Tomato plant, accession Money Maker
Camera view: tilt-top (135 deg); turntable rotation: 0 degrees
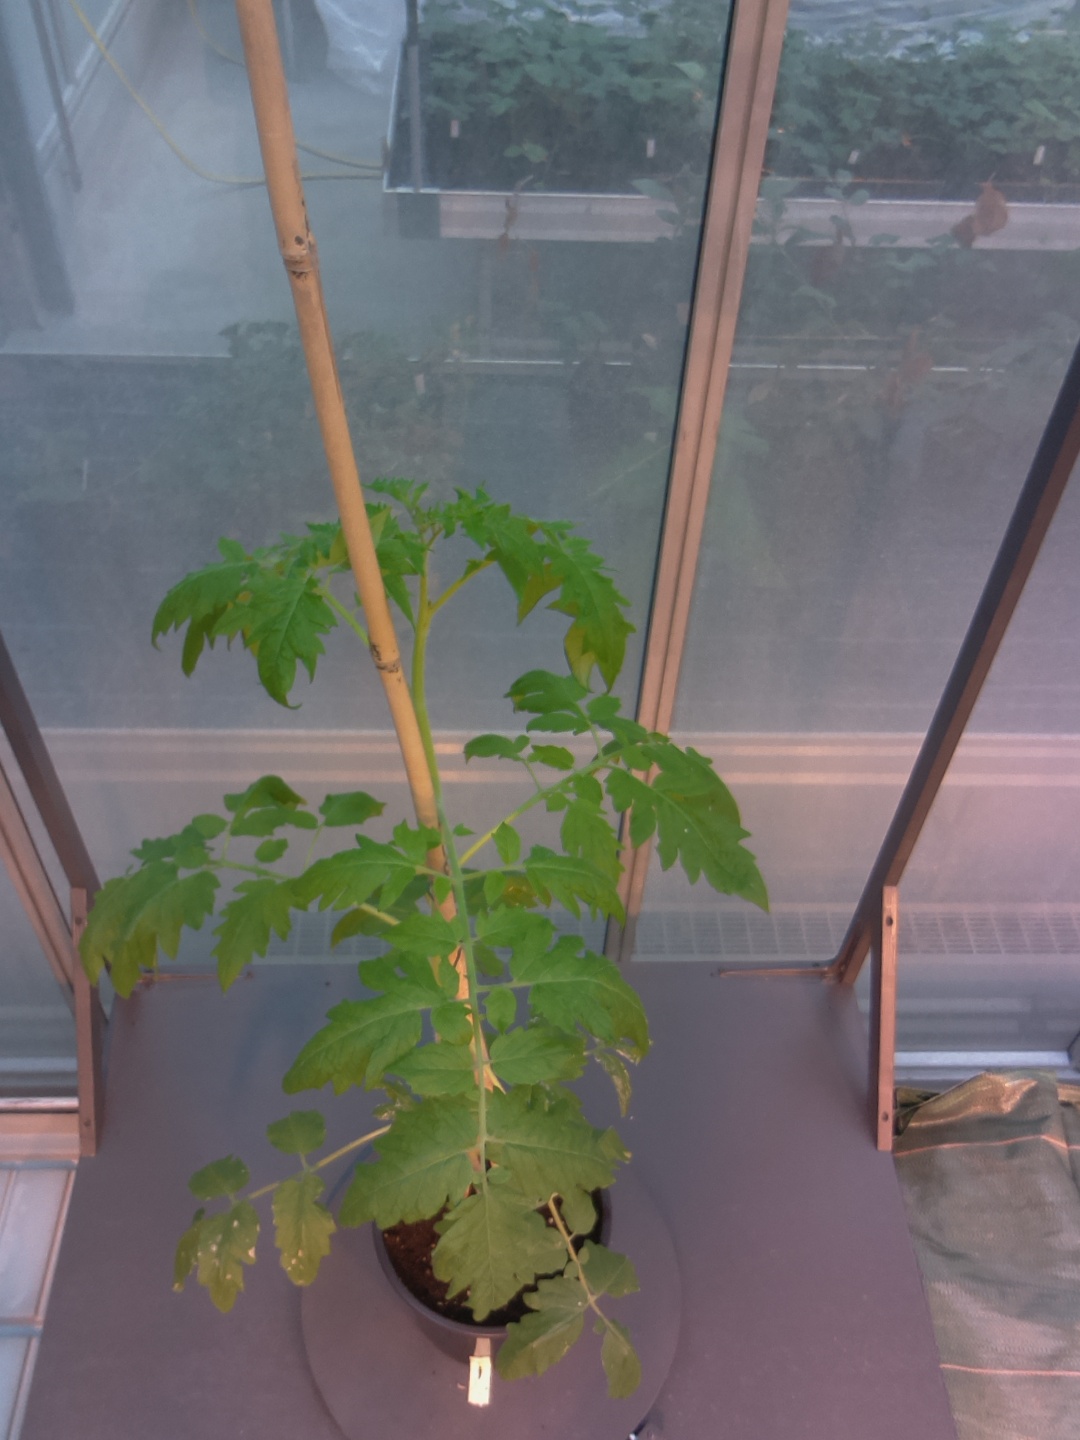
BBCH growth stage 15: 10 of true leaves visible